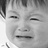
Emotion: sad